T. M. Selvaganapathy

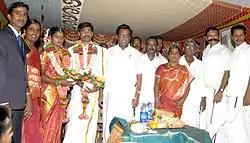
Selvaganapathy, (second from right)

T. M. Selvaganapathy is an Indian politician. He was a member of Tamil Nadu Legislative Assembly, elected from Tiruchengode constituency in 1991. He was also minister of Local Administration in Jayalalitha Government between 1991 and 1996. In 1999-2004 he was elected as Member of Parliament to the 13th Lok Sabha from Salem Constituency. Originally a member of Anna Dravida Munnetra Kazhagam party, he joined Dravida Munnetra Kazhagam in August 2008. He was convicted by a trial court in Pleasant Stay hotel case on 2 February 2000 and later acquitted by the High court on 4 December 2001. He was convicted by a trial court in Colour TV scam on 30 May 2000 and was later acquitted by the High court on 4 December 2001.